Casa de Santa Maria, Cascais

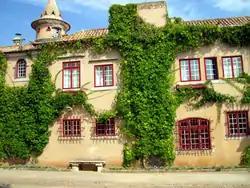
A view from the front of the house

In 1934, the house was acquired by the Espírito Santo family, who received famous visitors such as Charlotte, Grand Duchess of Luxembourg, King Umberto II of Italy, and the Duke and Duchess of Windsor. Other visitors to the house have included the former US President, Richard Nixon.